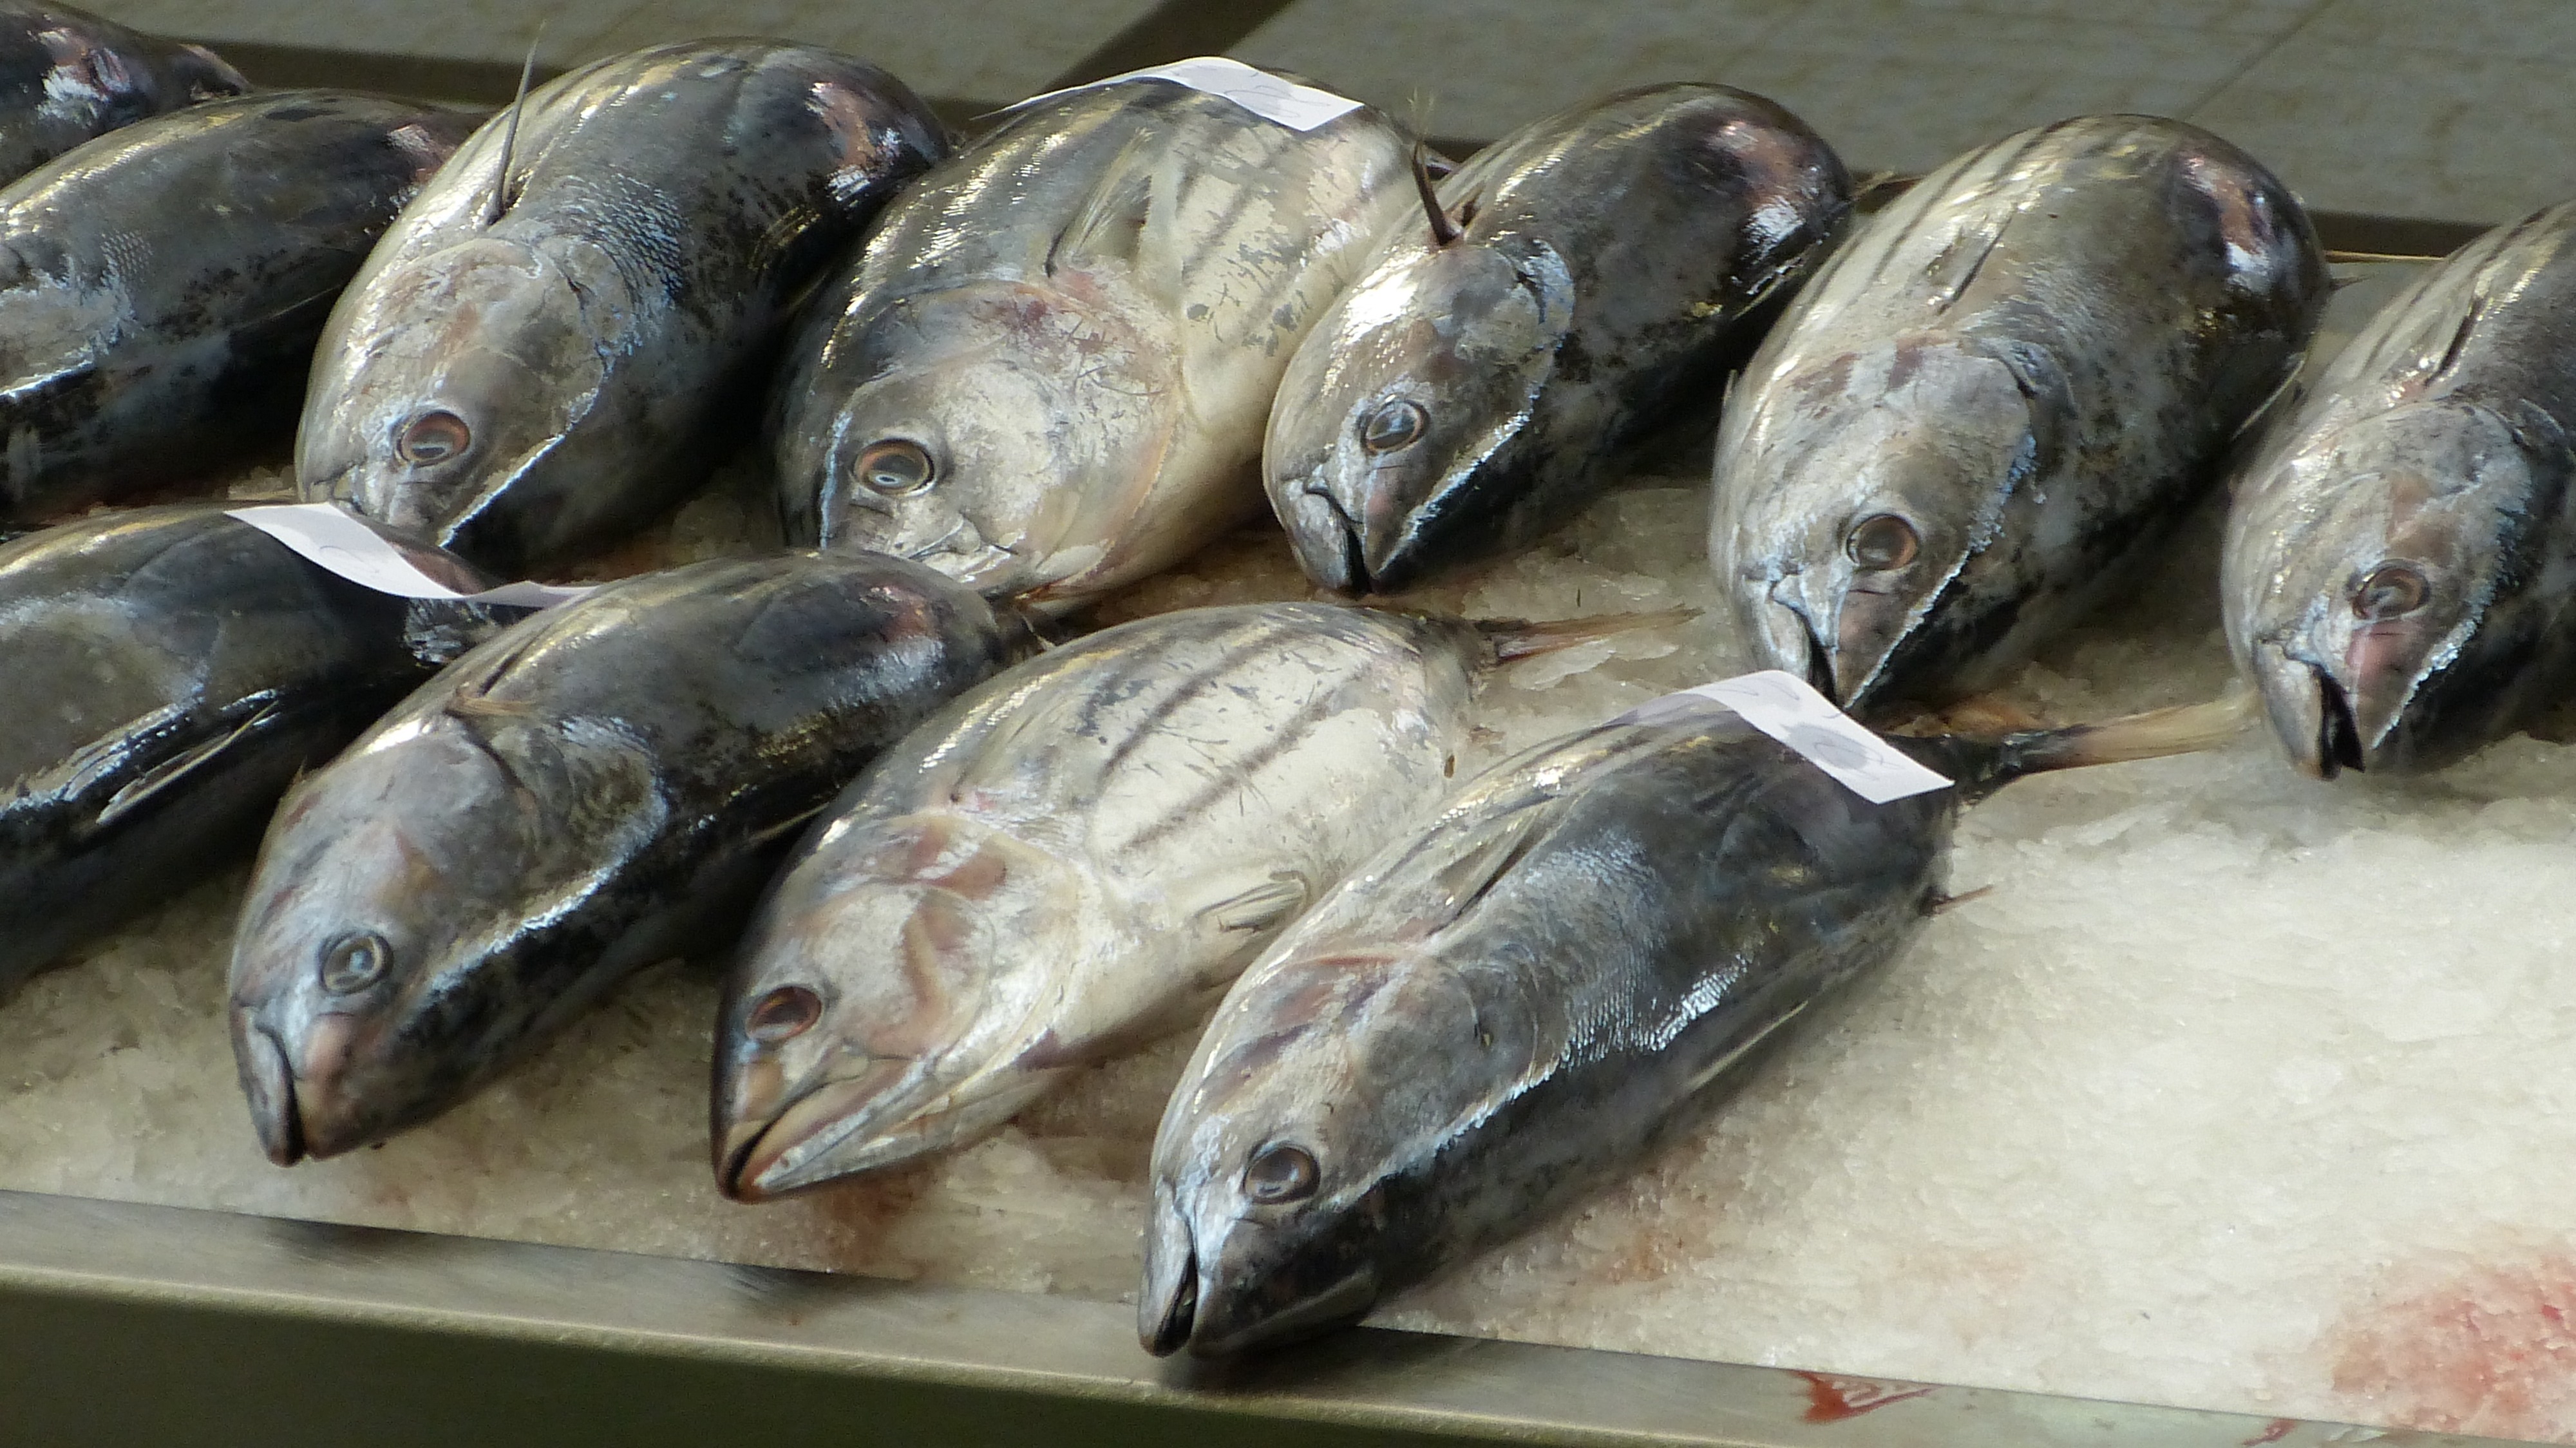
food, seafood, fish, sardine, mussel, fish market, bonito, milkfish, frisch, madeira, mackerel, tuna, cod, funchal, forage fish, oily fish, fischtheka, fresh catch